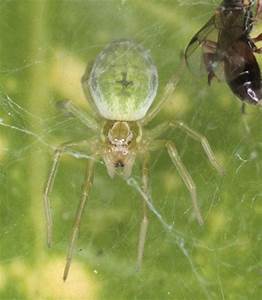
Label: spider